Xerosere

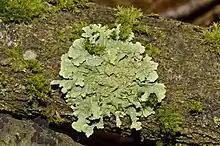
"Flavoparmelia caperata", a species of foliose lichen, on a tree branch.

"Foliose" lichens have leaf-like thalli, while the "fruticose" lichens are like small bushes. They are attached to the substratum at one point only, therefore, do not cover the soil completely. They can absorb and retain more water and are able to accumulate more dust particles. Their dead remains are decomposed to humus which mixes with soil particles and help building substratum and improving soil moisture contents further. The shallow depressions in the rocks and crevices become filled with soil and topsoil layer increases further. These autogenic changes favor growth and establishment of mosses.